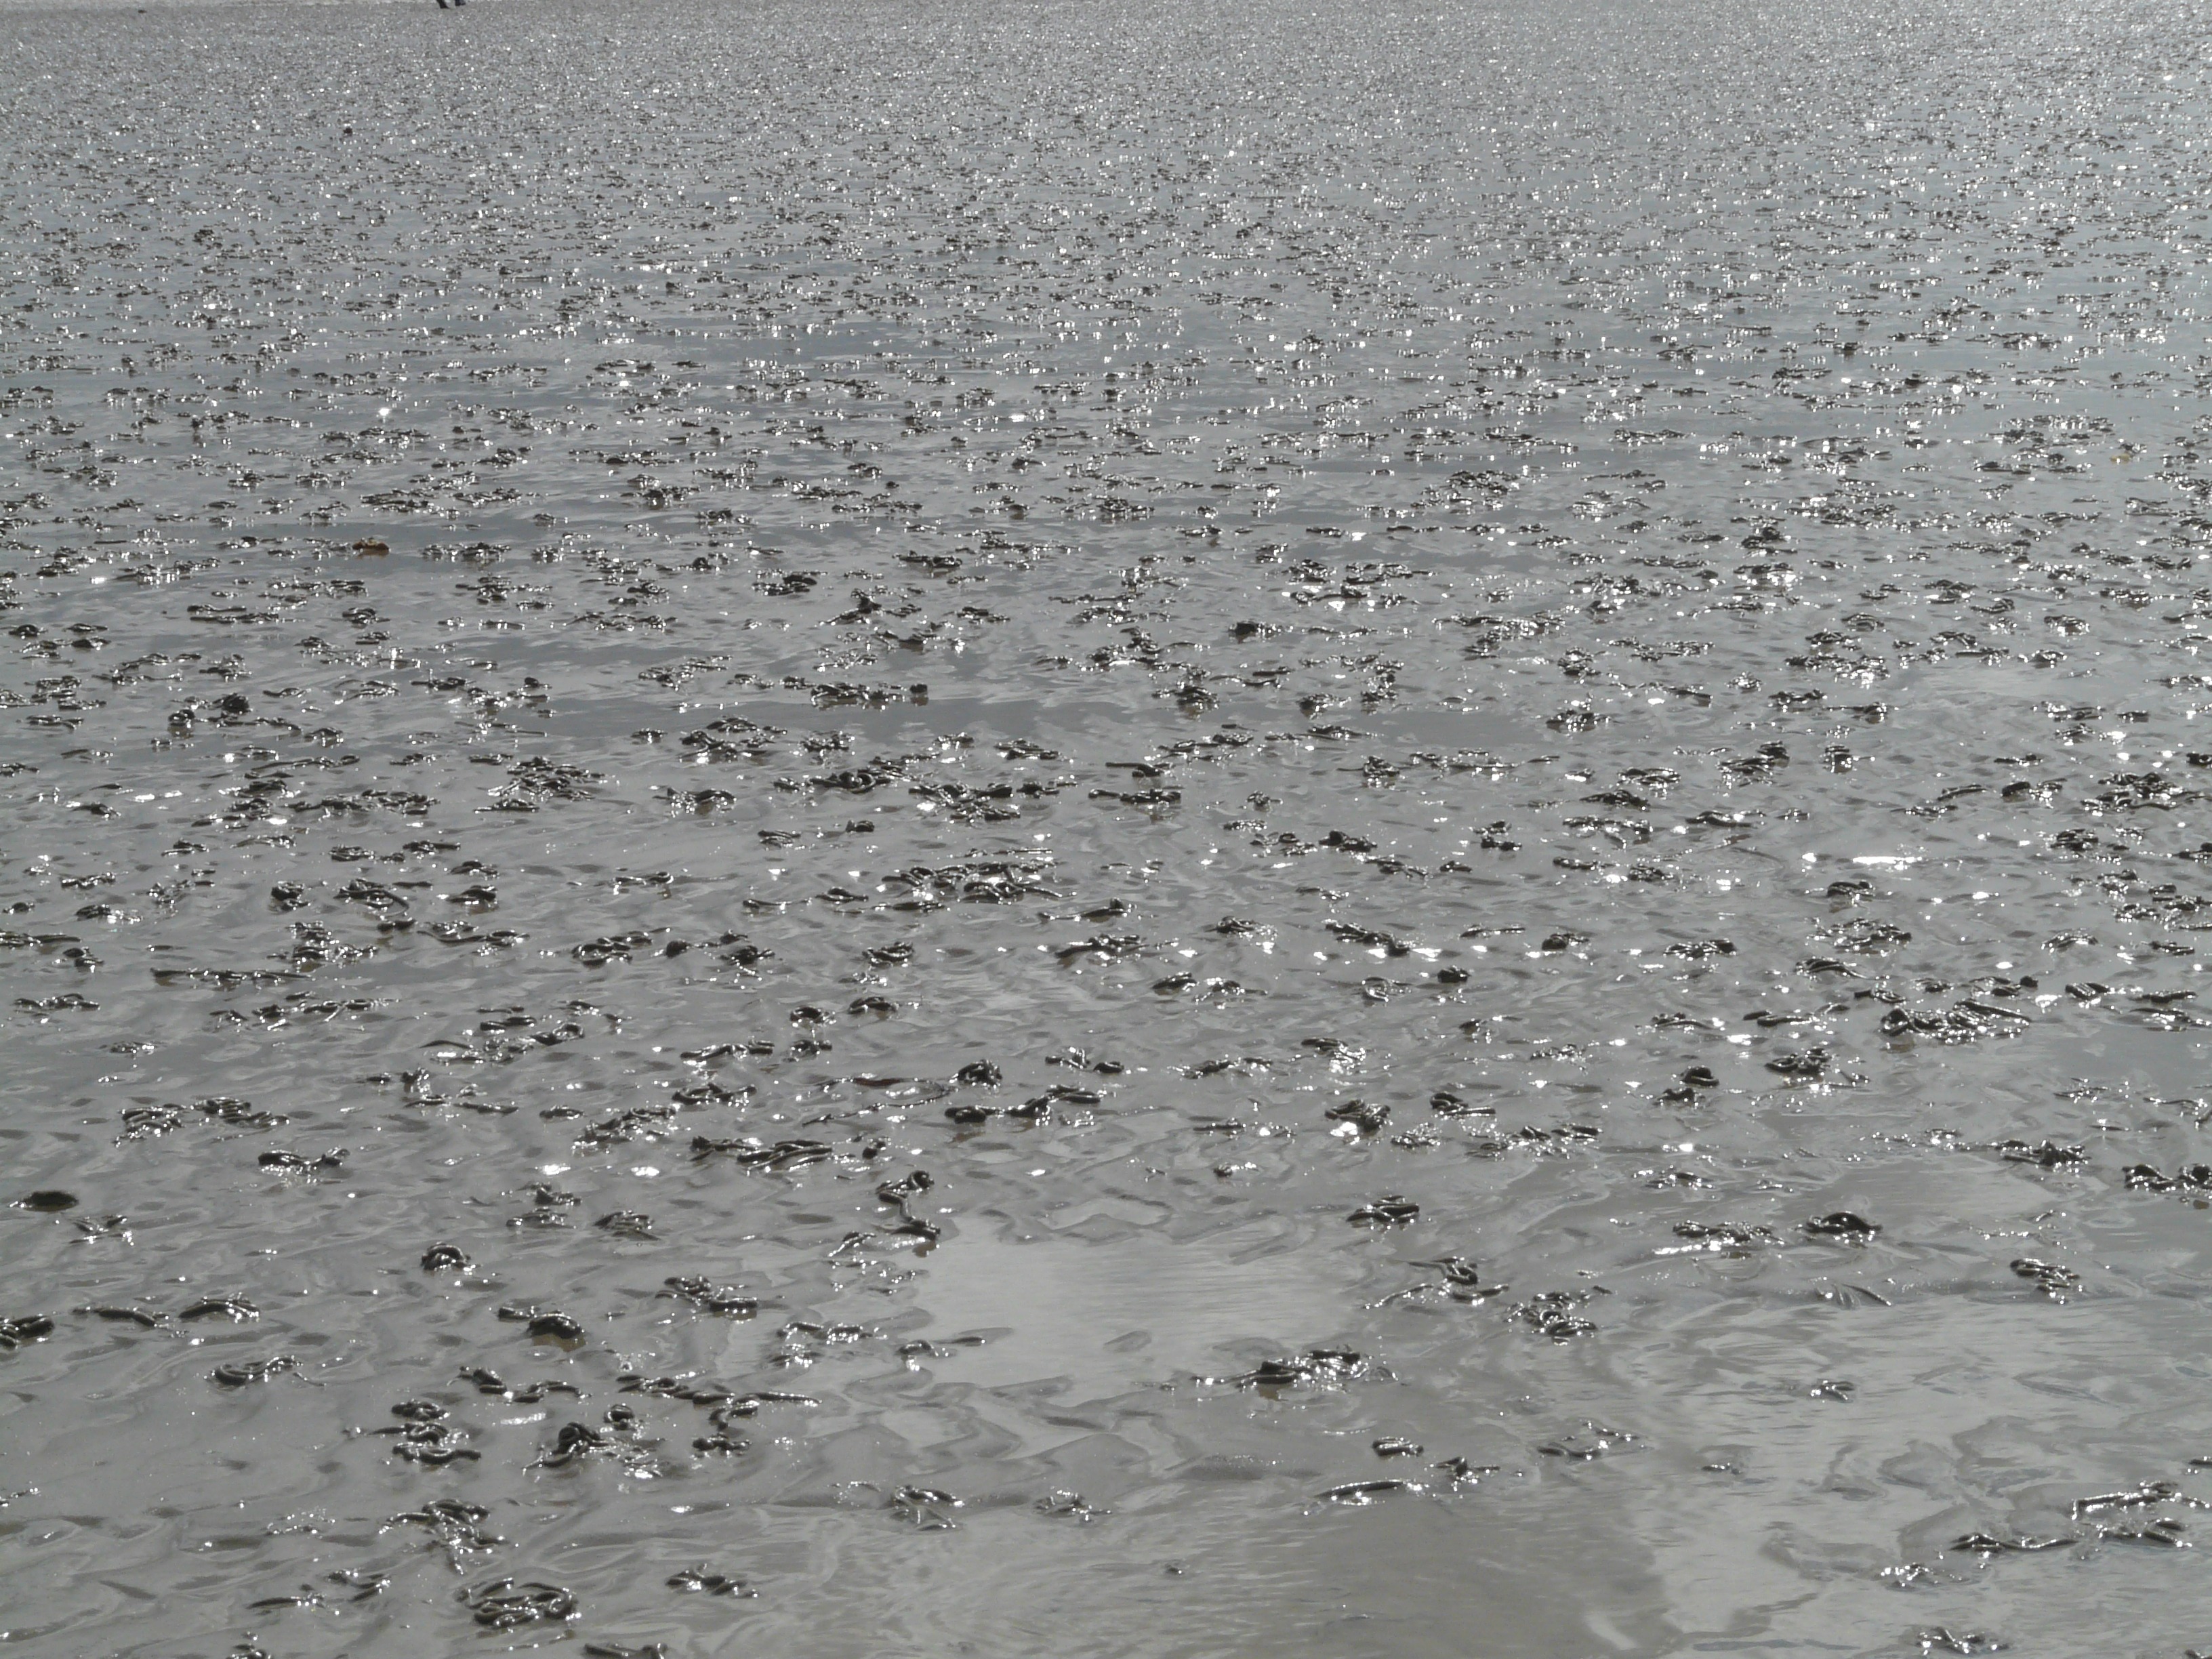
water, sand, asphalt, low tide, soil, material, sparkle, gloss, north sea, back light, wadden sea, watts, schlick, road surface, intertidal zone, sand watt, watt worm pile, sandworms, mudflat, coasts